Robin Sloan

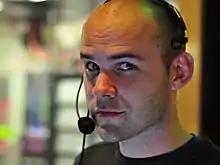
Sloan in 2008

Robin Sloan is an American author. His debut novel, "Mr. Penumbra's 24-Hour Bookstore", was published in 2012.